Qatari art

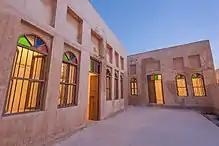
Traditional Qatari houses in Al Wakrah Heritage Village

Weaving and dyeing played a substantial role in Bedouin culture. The process of spinning sheep's and camel's wool to produce cloth was laborious. The wool was first disentangled and tied to a bobbin, which would serve as a core and keep the fibers rigid. This was followed by spinning the wool by hand on a spindle known as a "noul". They were then placed on a vertical loom constructed from wood whereupon women would use a stick to beat the weft into place.